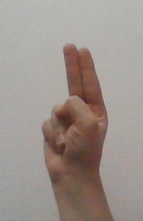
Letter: taa